John Hauck

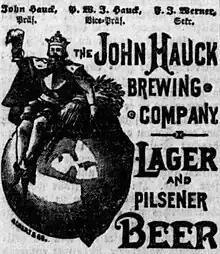
Advertisement for Hauck's brewery from Cincinnati's "Westliche Blatter" newspaper of August 12, 1883

Hauck came to the United States from Bavaria at the age of 22, and worked for his uncle, Cincinnati brewer George M. Herancourt. In 1863, Hauck formed his own beer brewery, originally named Hauck & Windisch and later the John Hauck Brewing Company, in Cincinnati's west end, and soon became wealthy. Hauck was also president of the city's German National Bank.